Zdeno Chára

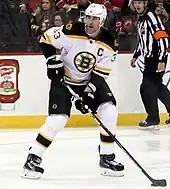

Chára is widely considered to have the hardest slapshot in the NHL, and quite possibly the world – the Kontinental Hockey League (KHL) claims the world record belongs to Alex Riazantsev at 114.1 mph, but due to differences in the mechanics of the KHL competition, the NHL does not recognize this figure. Chára won the hardest shot competition at the All-Star Game Skills Competition five times in a row, in 2007, 2008, 2009, 2011 and 2012 (Note: there was no NHL All-Star Game in 2010, due to NHL player participation in the 2010 Winter Olympics, and also in 2013 as a result of the 2012–13 NHL lockout). Chára played his 1,000th career NHL game on 24 March 2012 against the Los Angeles Kings, and it ended with a 4–2 victory for the Bruins.